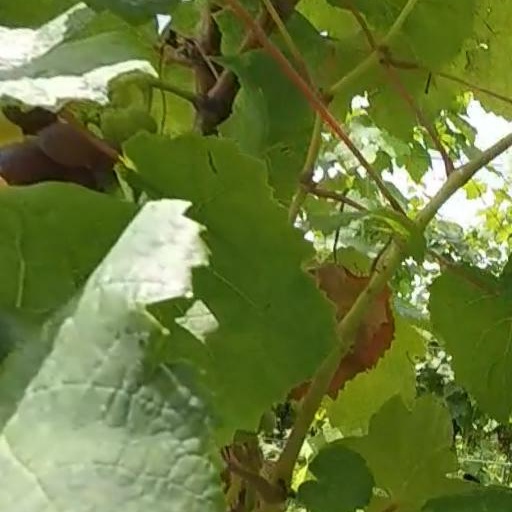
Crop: grape